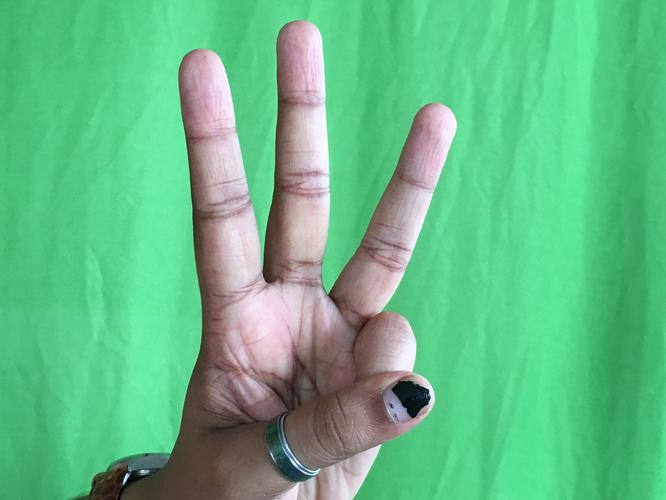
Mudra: Trishulam
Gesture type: single_hand